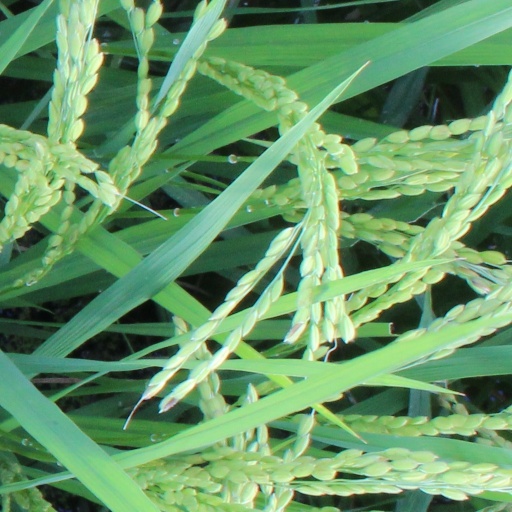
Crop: rice